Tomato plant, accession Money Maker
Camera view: vertical (180 deg); turntable rotation: 240 degrees
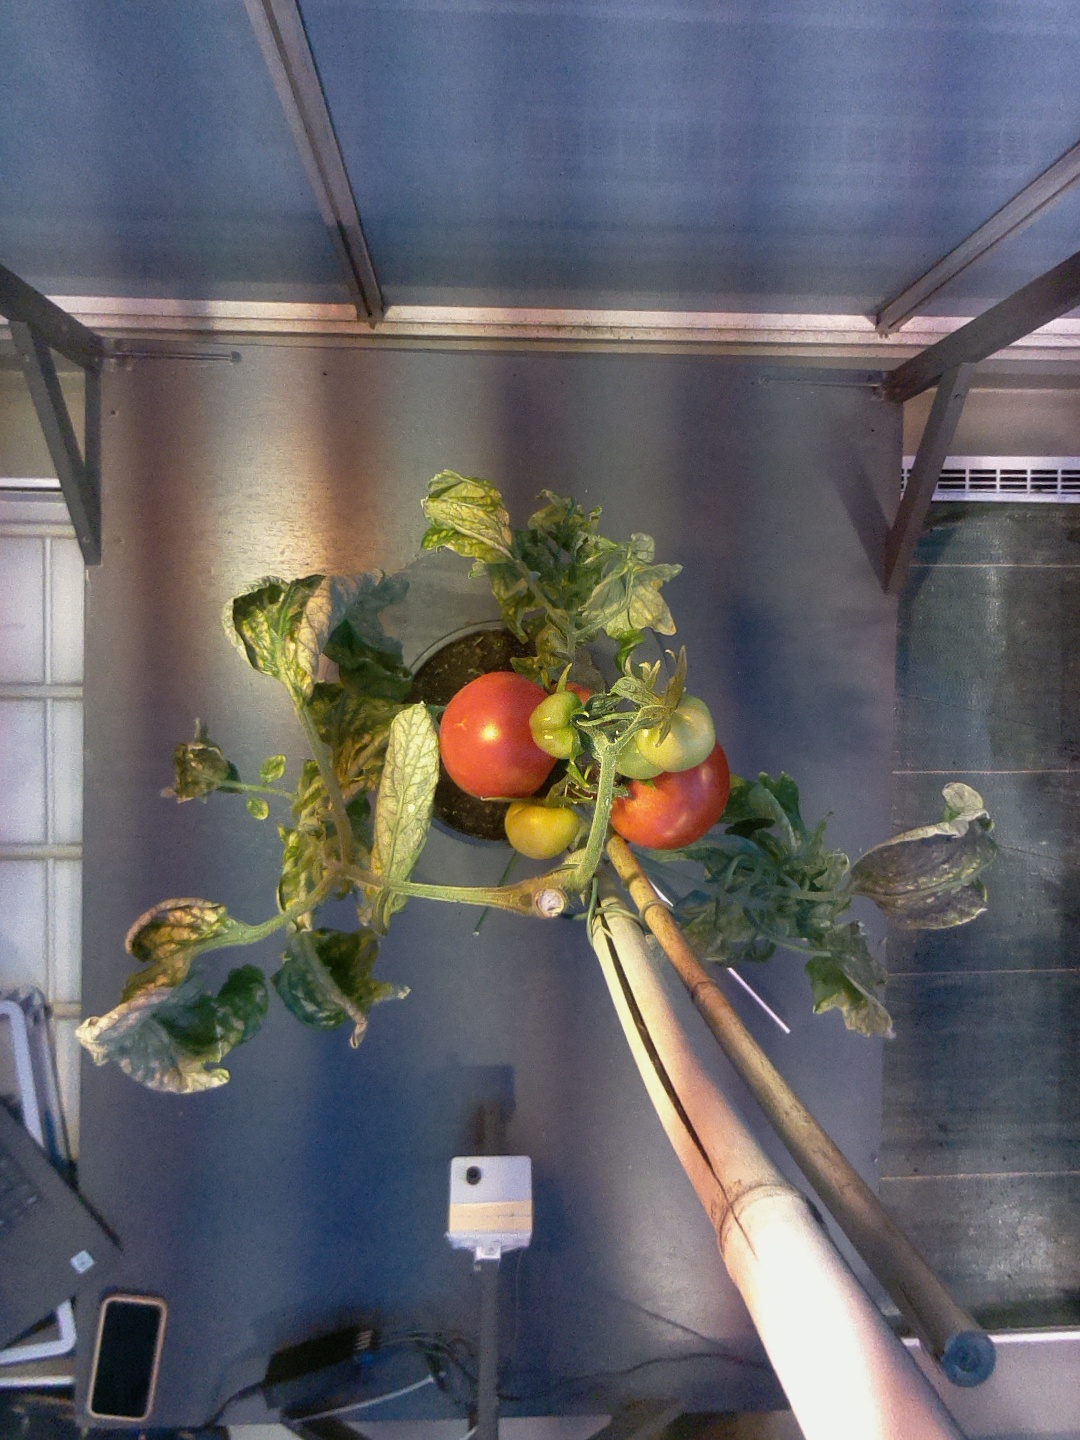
BBCH growth stage 85: 50%-60% of fruits show typical fully ripe color